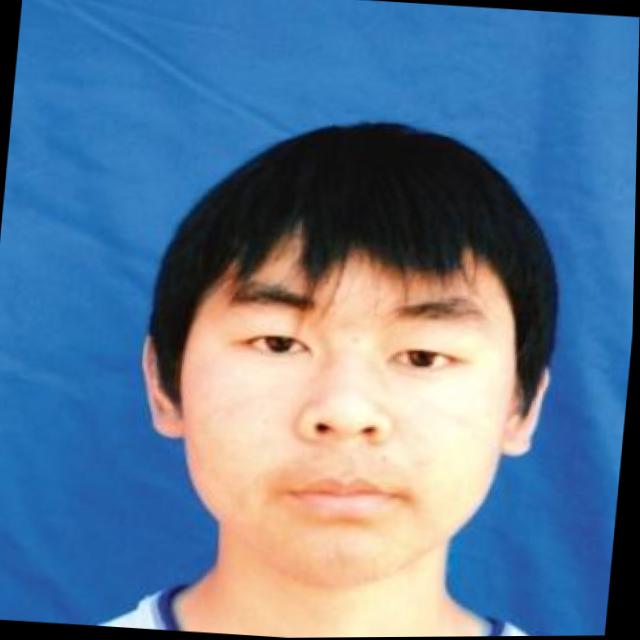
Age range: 21-44